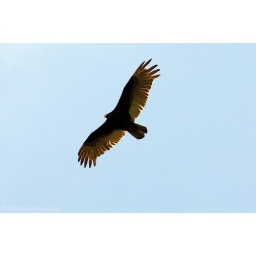
This guy was flying over the house just now so I snapped him.